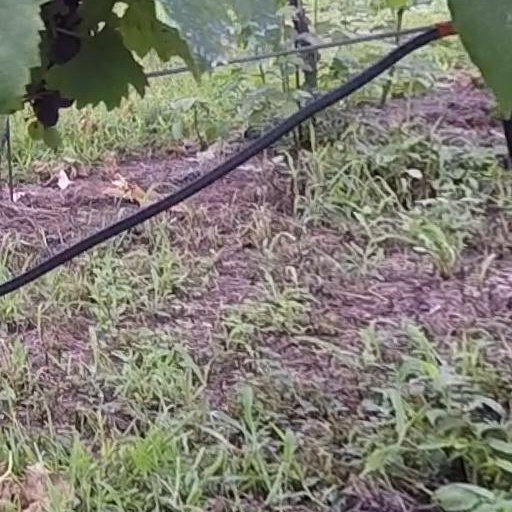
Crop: grape